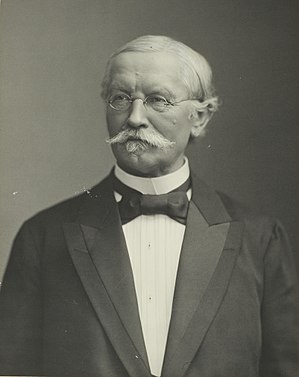
Carl Friedrich Rudolf Heinze
Carl Friedrich Rudolf Heinze var en tysk strafferetslærer, bror til Max Heinze.